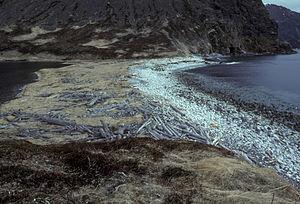
L'île Nagai est l'une des plus grandes îles de l'archîpel Shumagin au sud de la péninsule d'Alaska dans le sud-ouest de l'Alaska. C'est une île inhabitée.